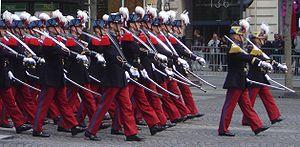
École spéciale militaire de Saint-Cyr, élèves-officiers défilant sur les Champs-Élysées le 8 mai 2005